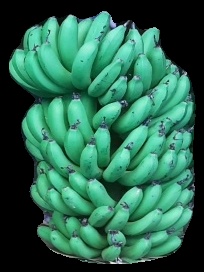
Variety: pachbale
Grade: grade1